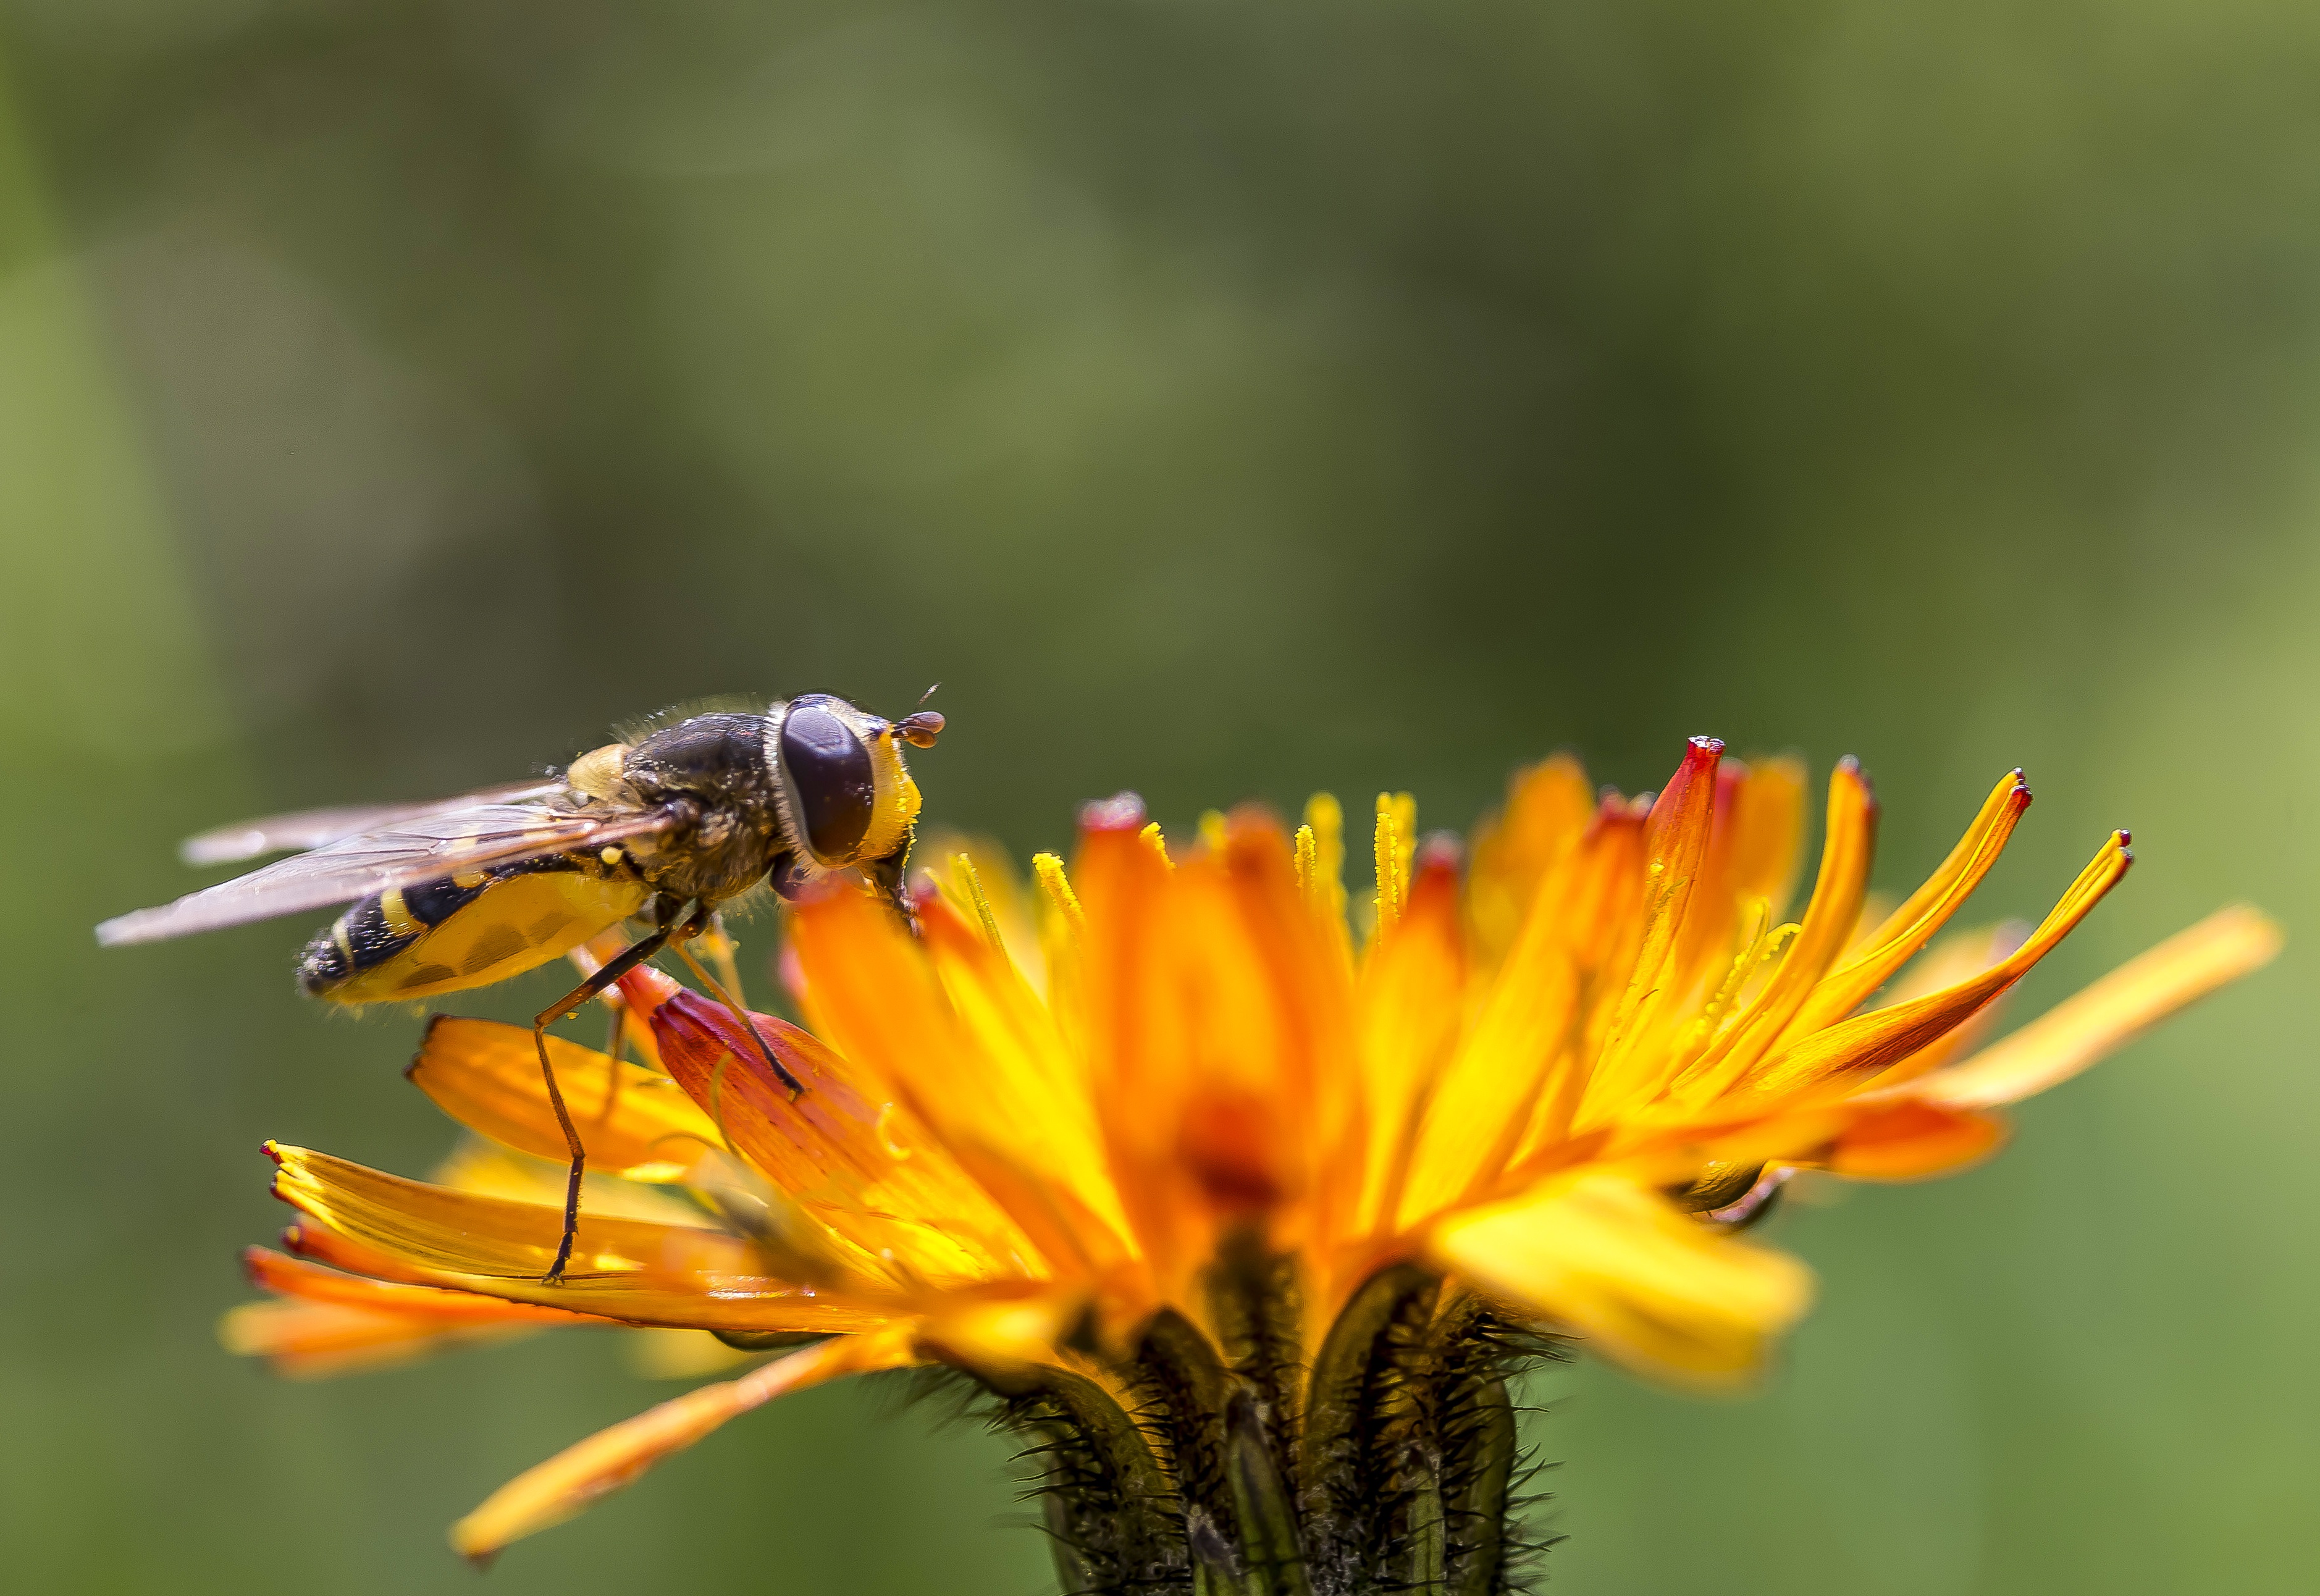
nature, plant, photography, meadow, dandelion, prairie, flower, petal, fly, wildlife, pollen, insect, macro, botany, yellow, flora, fauna, invertebrate, wildflower, close up, bee, be, bumblebee, nectar, macro photography, arthropod, honey bee, flying insect, pollinator, alaus, plant stem, membrane winged insect